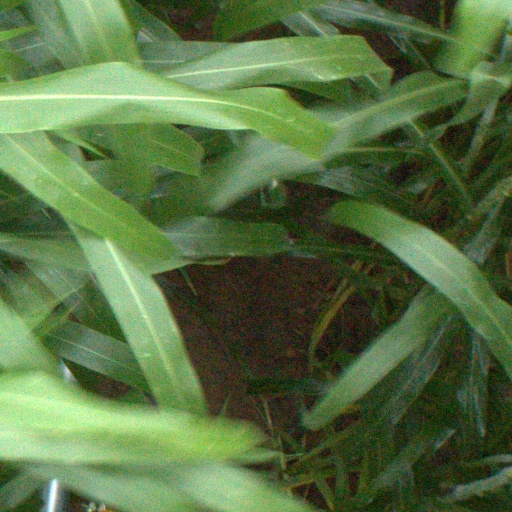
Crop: sorghum